Sari Maritza

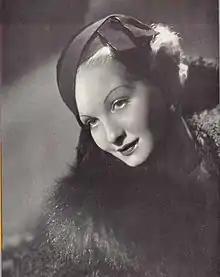
Maritza in 1932

Sari Maritza (born Dora Patricia Detring-Nathan; 17 March 1910 – July 1987) was a British film actress of the early 1930s.